Ajax (play)

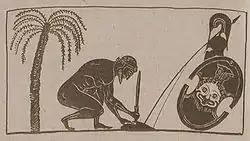

Ajax, as he appears in this play, in the "Iliad", and other myths, is a heroic figure, a "rugged giant", with strength, courage and the ability to think quickly well beyond the normal standards of mankind. He was considered a legendary character to the people of ancient Athens. Numerous Homeric myths describe him coming to the rescue of his fellow man in dire moments. Hugh Lloyd-Jones points out that many authorities consider "Ajax" an early play, but he suggests that if the text excludes material that he has bracketed, then it would seem to be a "mature masterpiece, probably not much earlier than "Oedipus Tyrannus"". Lloyd-Jones considers various lines that have been taken by critics interpreting the play, and finds that some consider that the Greek gods are being portrayed by Sophocles as just, and that when Ajax suffers it is a learning-experience for the character and the audience. Other interpretations of the play, according to Lloyd-Jones, instead consider that Ajax is being portrayed heroically in defiance of the unjust and capricious gods. Lloyd-Jones, notes that Ajax's murderous intentions in this play are not softened by the playwright, and the difficult aspects of his character are fully depicted, but in spite of that Sophocles shows profound sympathy for the greatness of Ajax, and appreciation for the bravery in Ajax's realization that suicide is the only choice – if he is to maintain his conception of honor and his sense of self.